Simulation hypothesis

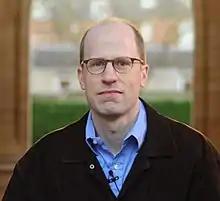
Nick Bostrom in 2014

In 2003, Bostrom proposed a trilemma that he called "the simulation argument". Despite its name, the "simulation argument" does not directly argue that humans live in a simulation; instead, it argues that one of three unlikely-seeming propositions is almost certainly true: